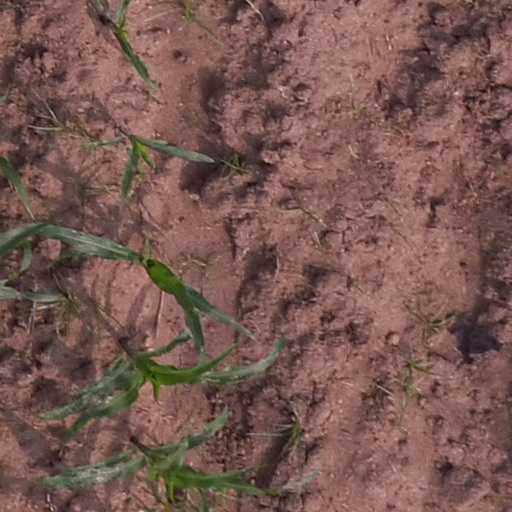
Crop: maize; corn